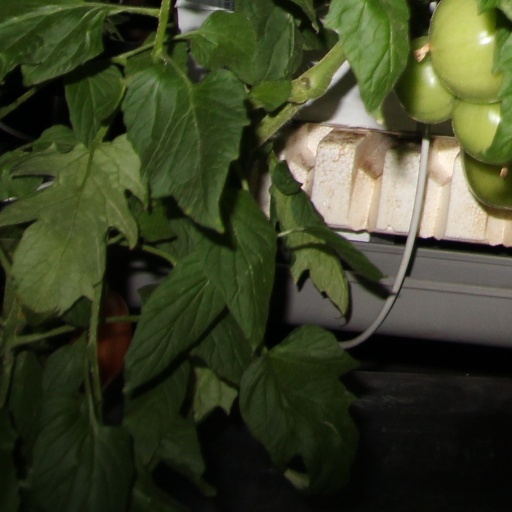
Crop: tomato